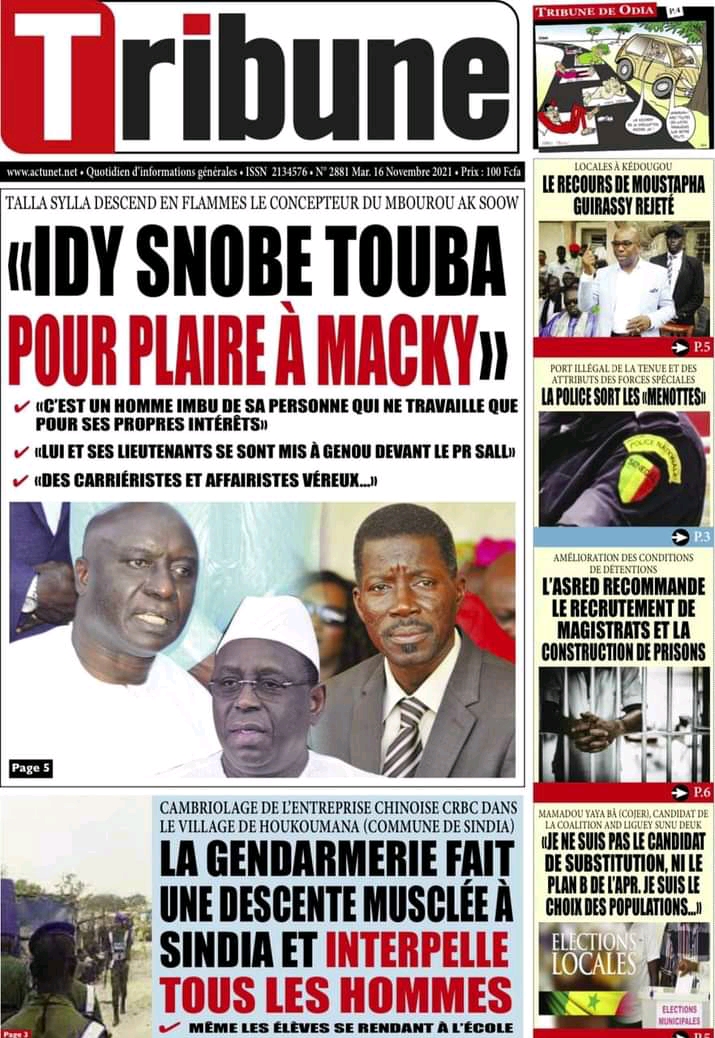
Waaw fii de, gis naa fi Idiriisa Sekk, mu sol yére bu weex. Gis naa fi itam Maky Sàll, mu sol mbaxana bu weex.